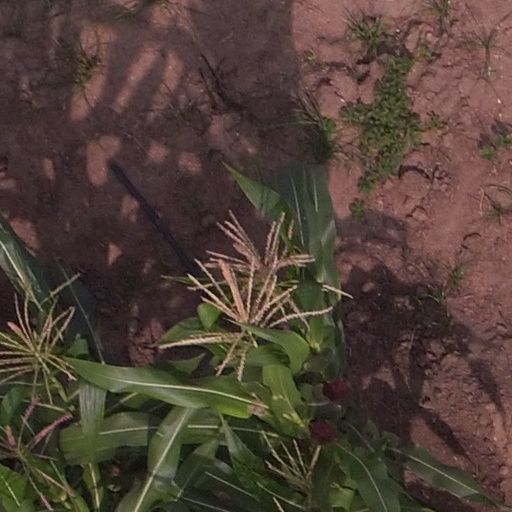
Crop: maize; corn